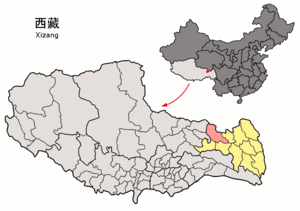
Le xian de Dêngqên est un district administratif de la région autonome du Tibet en Chine. Il est placé sous la juridiction de la préfecture de Qamdo.